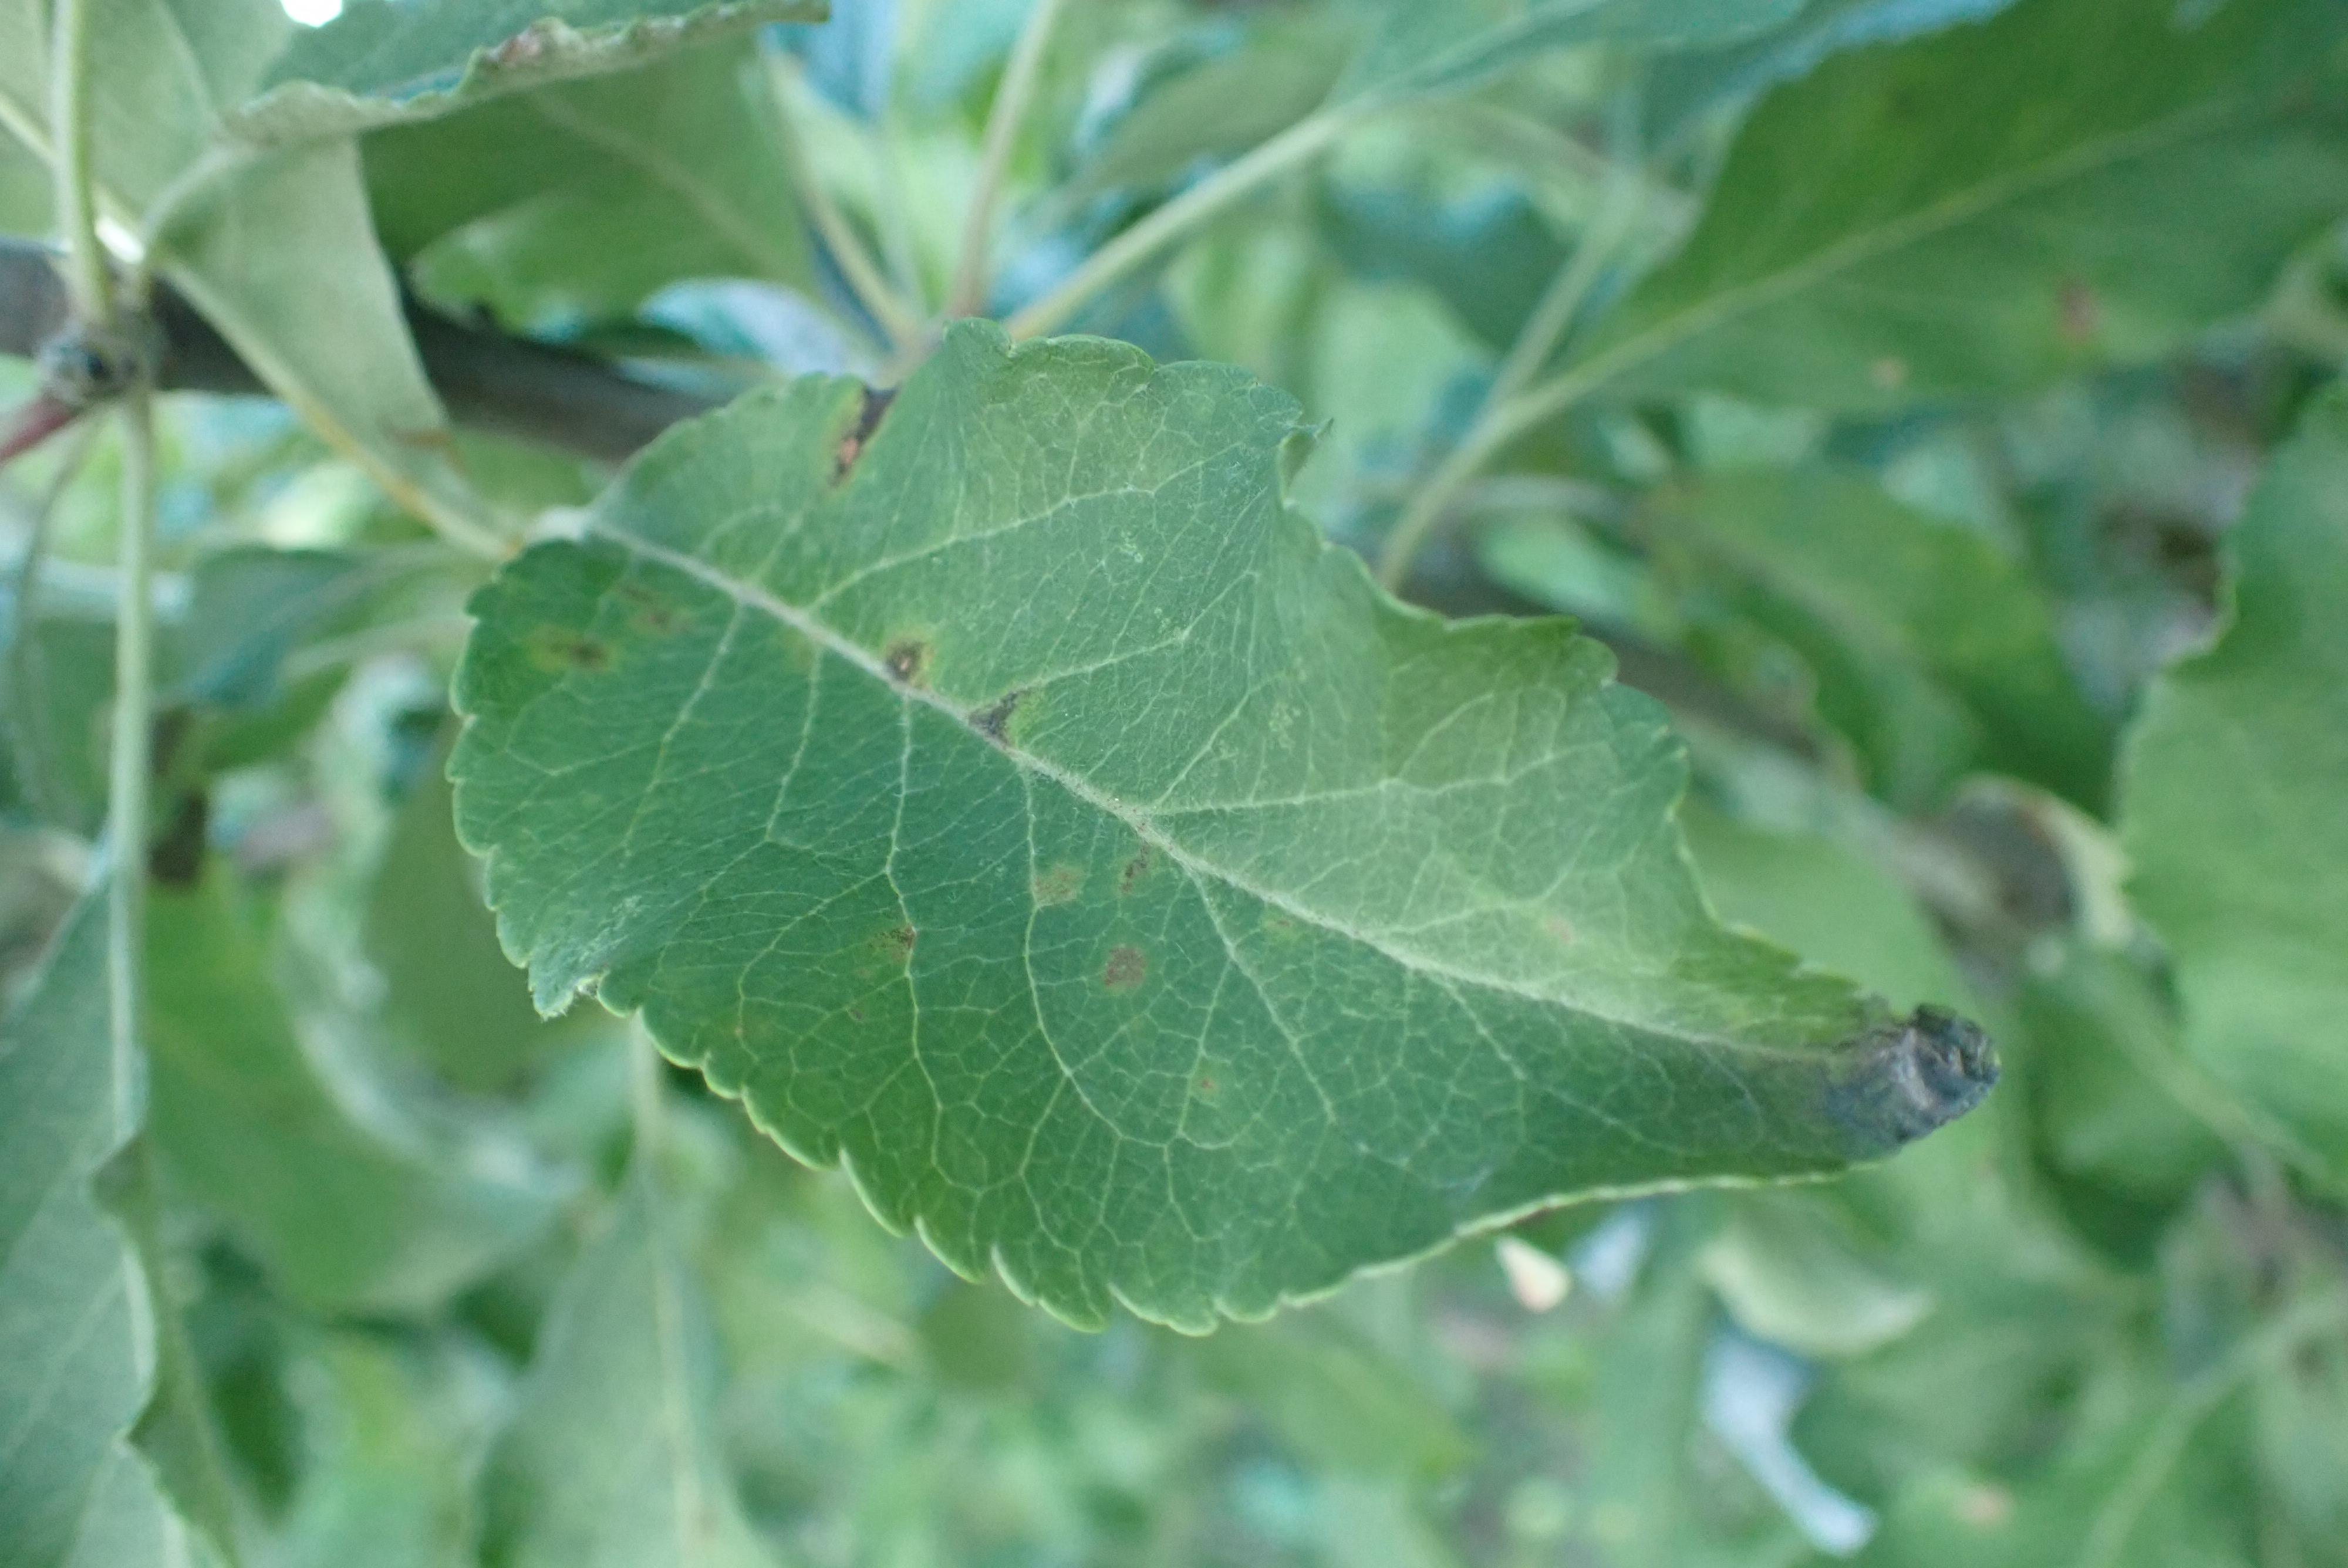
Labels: scab